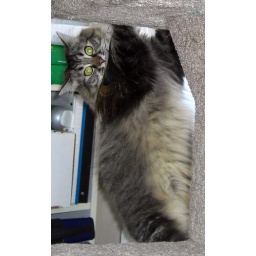
Danya running around the cat tree -- cropped